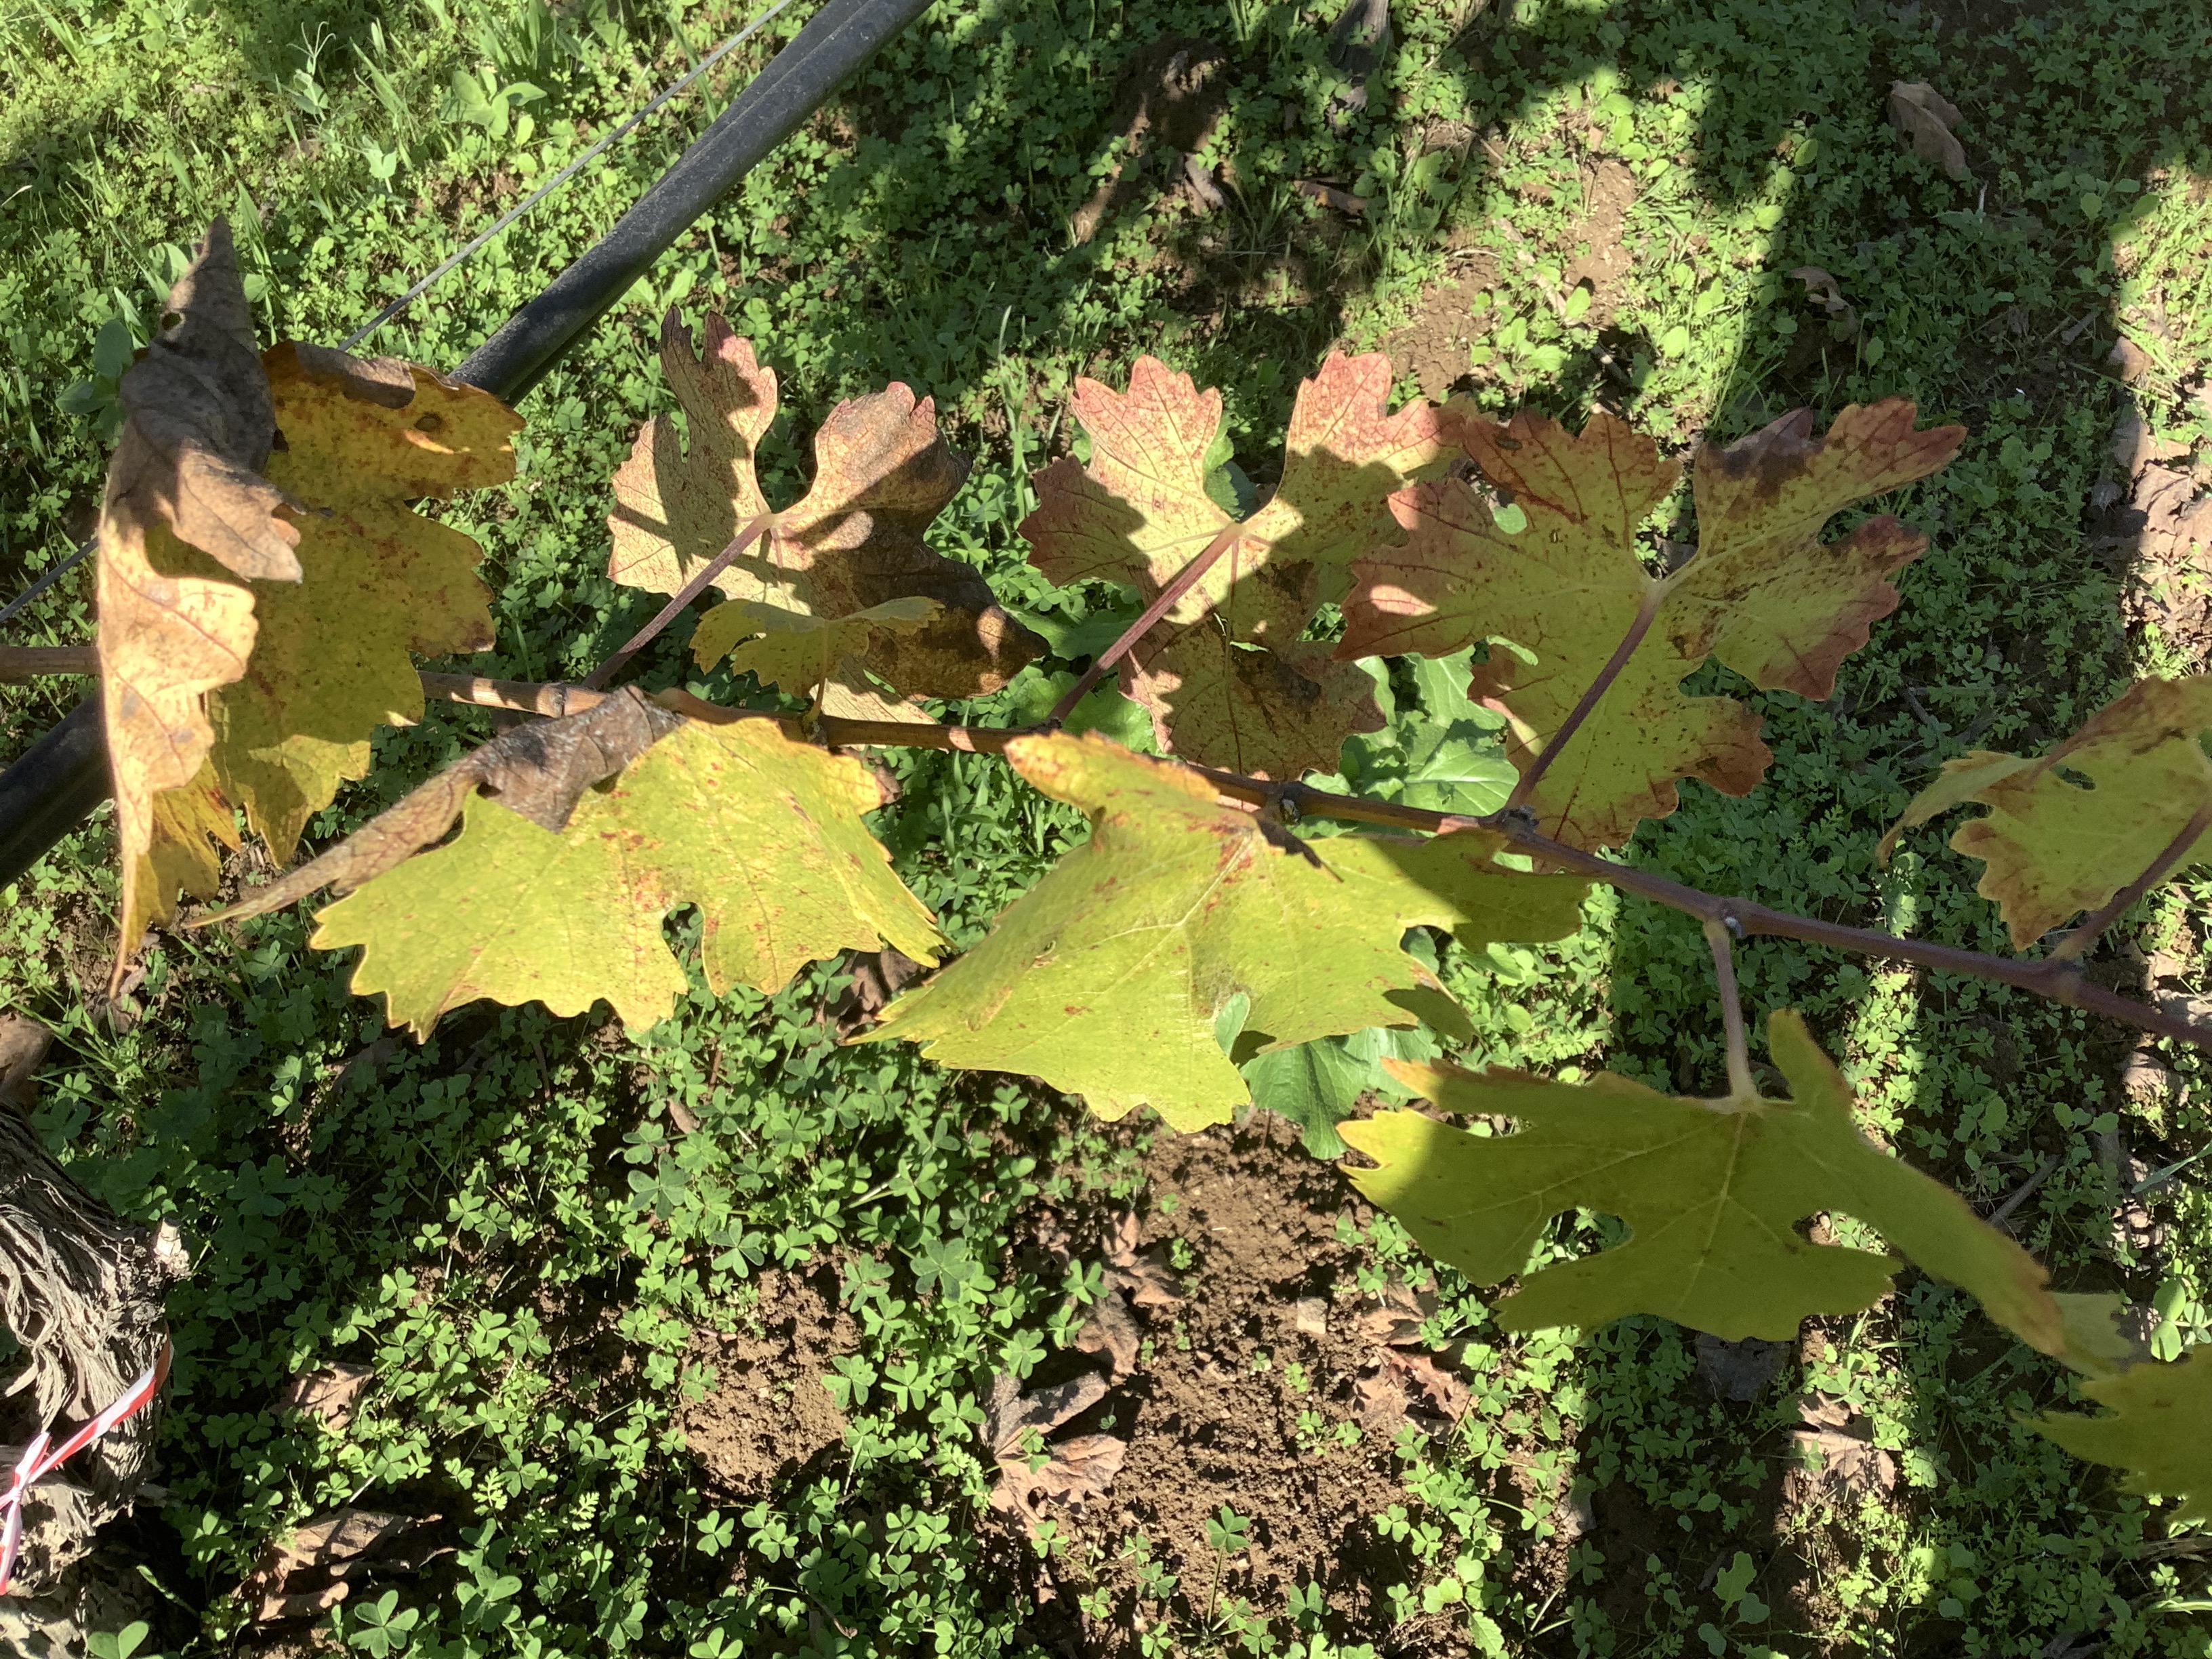
Label: No Virus